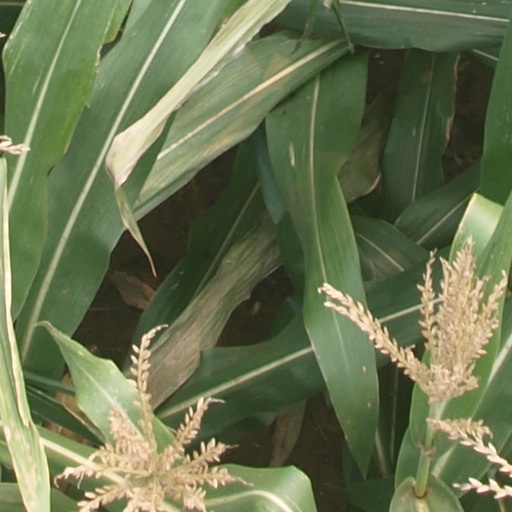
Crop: maize; corn